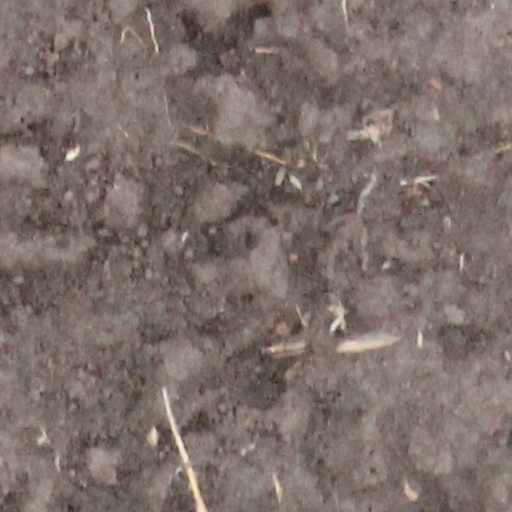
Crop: wheat